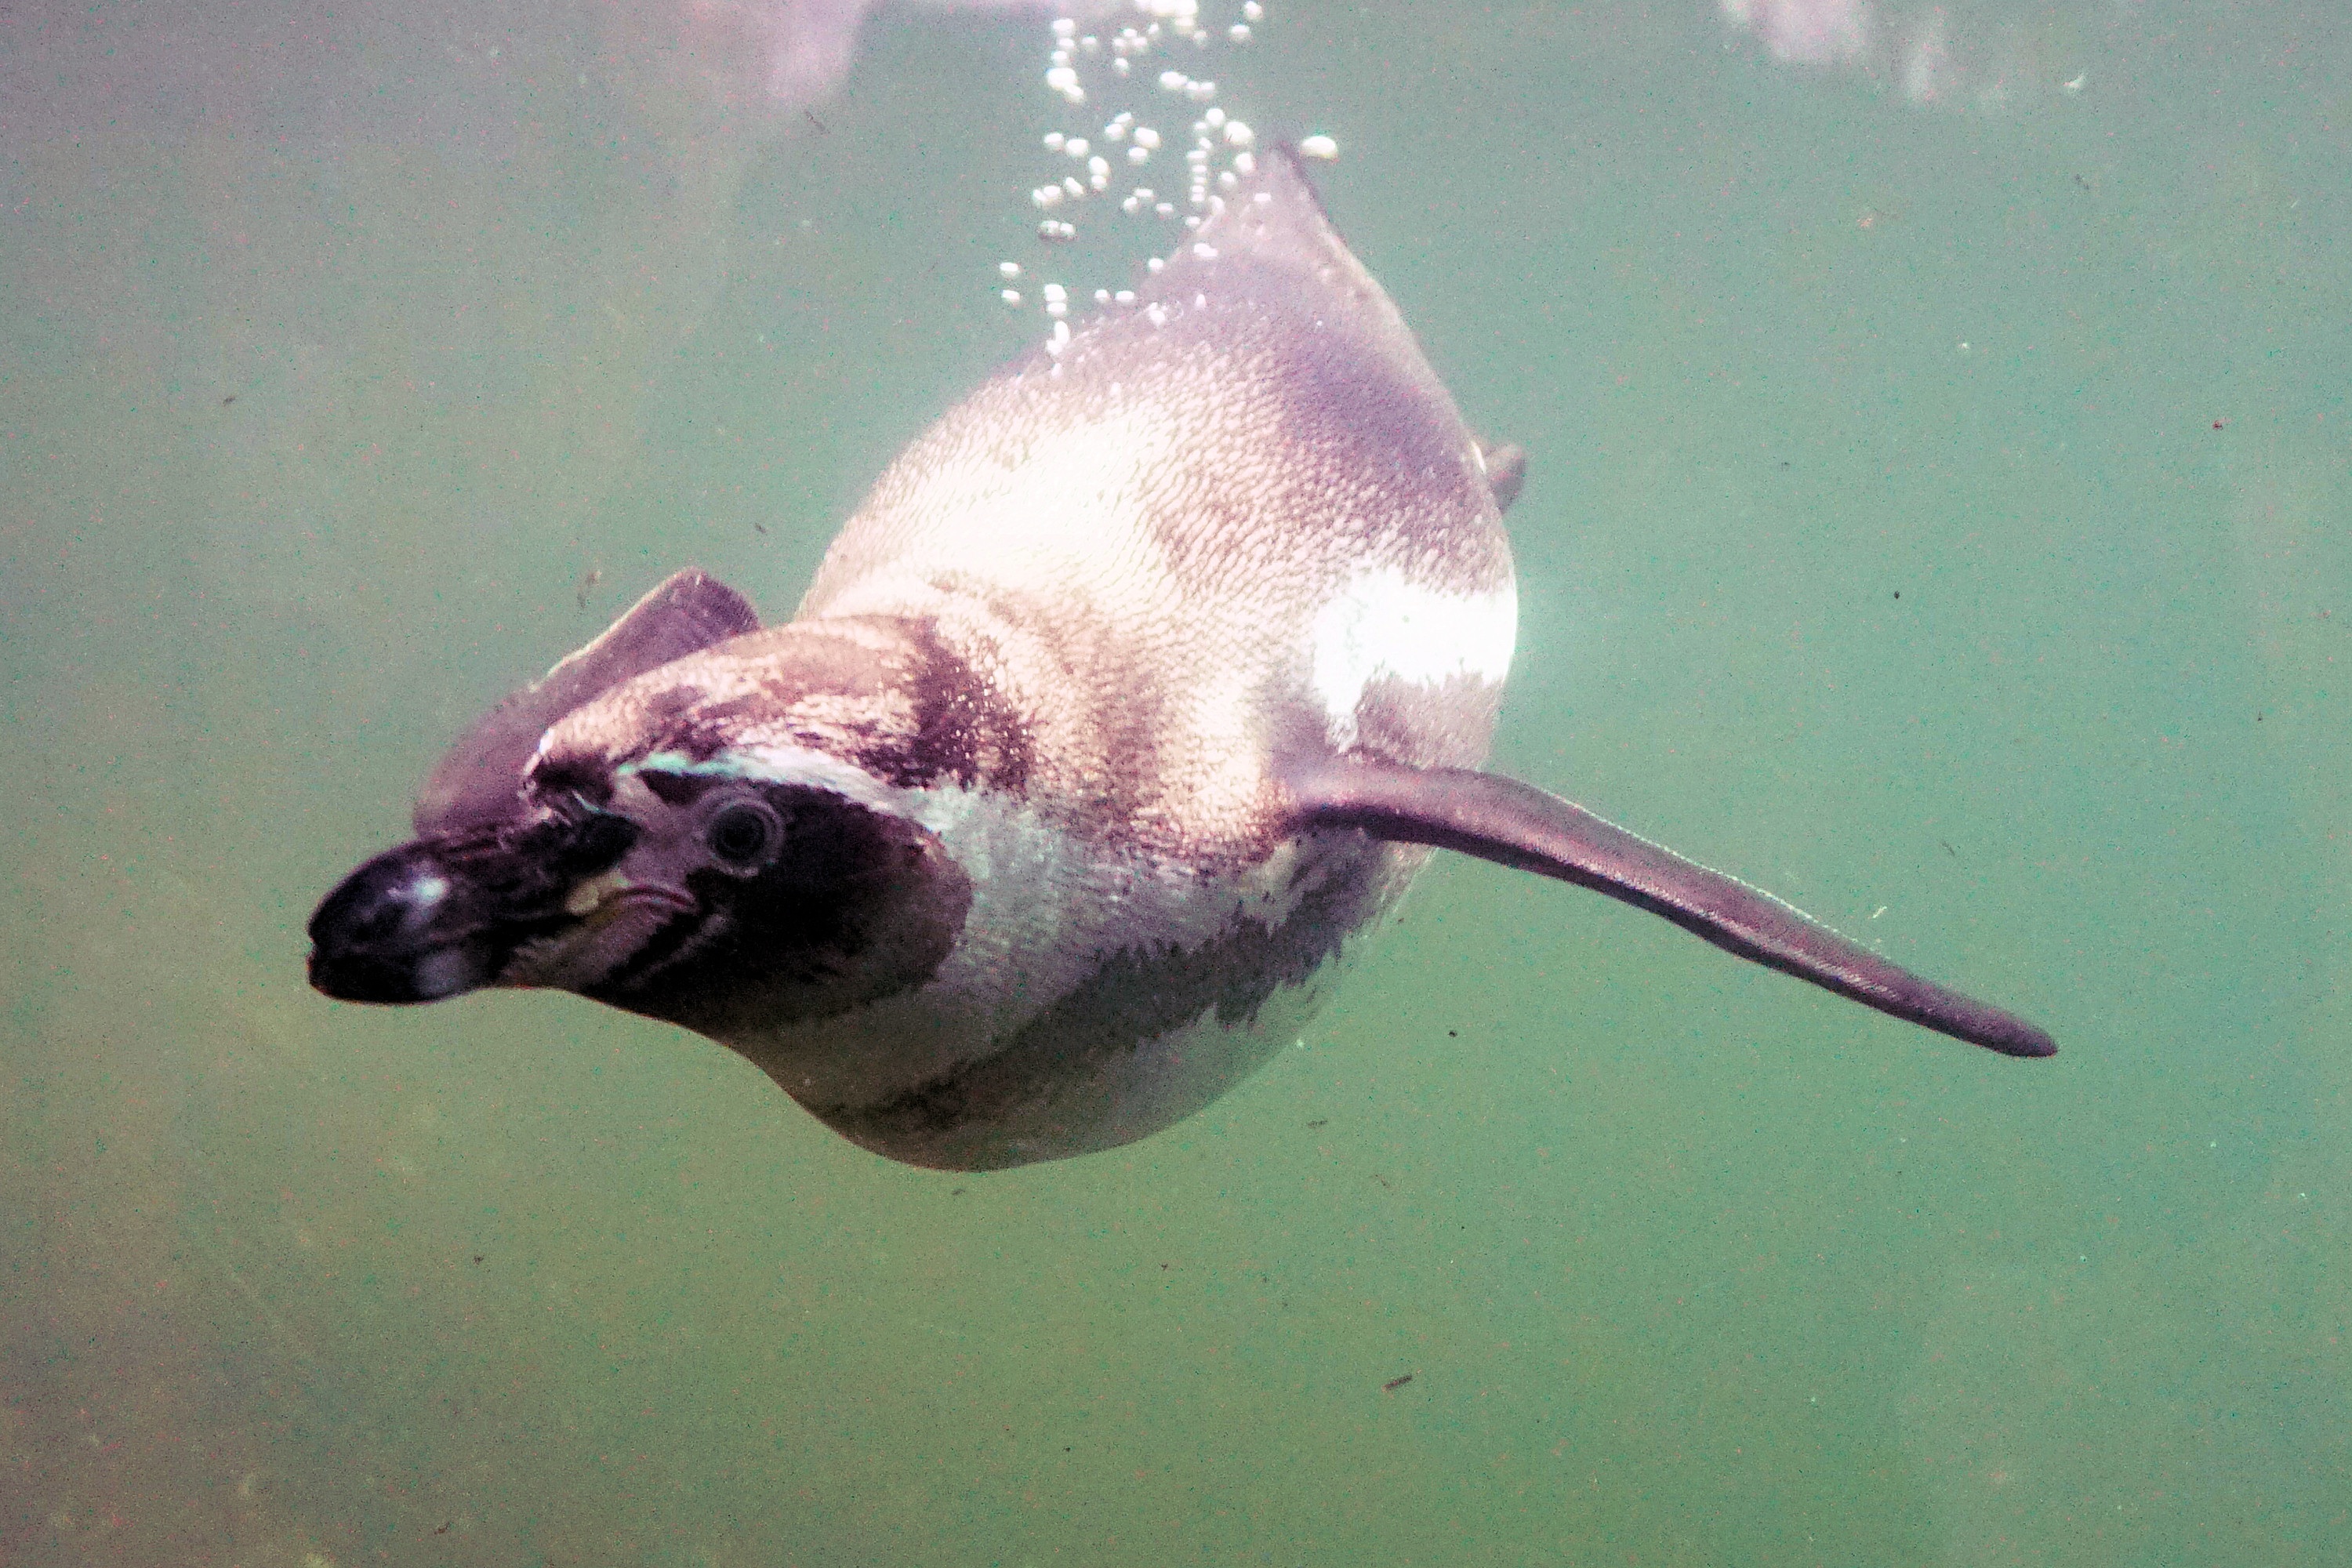
water, bird, animal, swim, zoo, biology, fish, fauna, penguin, vertebrate, bill, water bird, animal world, humboldt penguin, sababurg castle, zoo sababurg, humboldt, marine biology